Luca Castellazzi

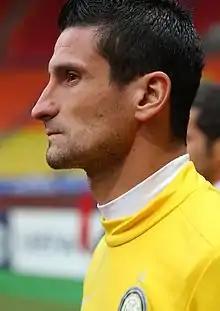
Castellazzi with Inter Milan in 2011

Luca Castellazzi (born 19 July 1975) is an Italian former professional footballer who played as a goalkeeper. He serves as the goalkeeper coach of AC Milan young team under 17.